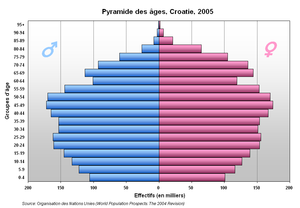
Pyramide des âges, Croatie, 2005